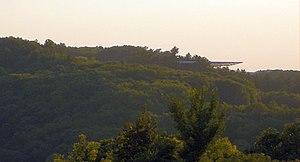
House on the Rock est une attraction touristique située entre les villes de Dodgeville et de Spring Green, dans le Wisconsin. Ouverte en 1959, c'est un complexe de pièces dans des styles variés, de rues, de jardins et de boutiques, dessiné par Alex Jordan Jr.